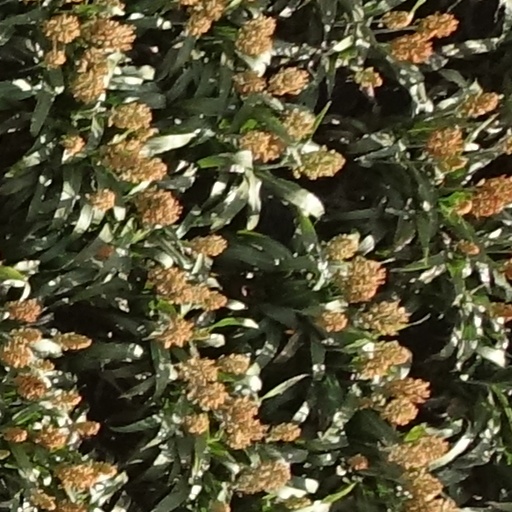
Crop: sorghum